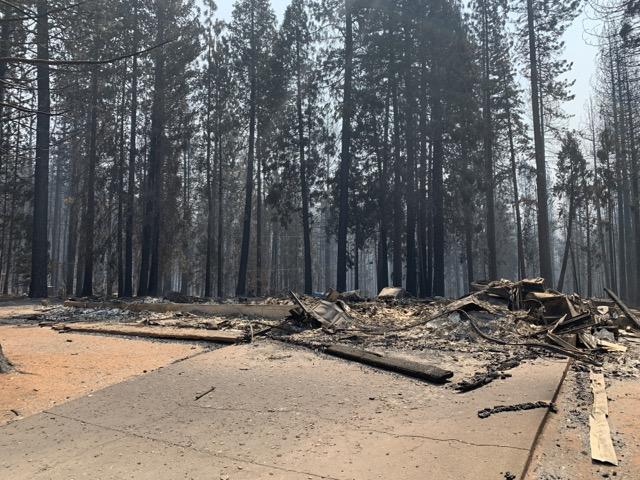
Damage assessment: destroyed